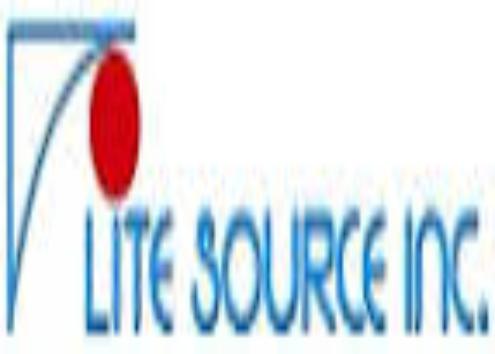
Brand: lite source
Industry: Necessities